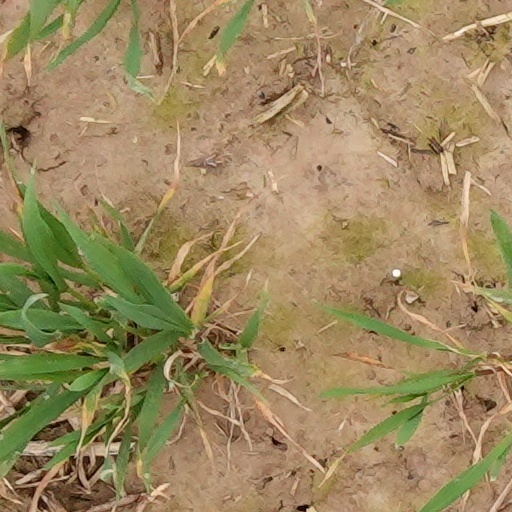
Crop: wheat